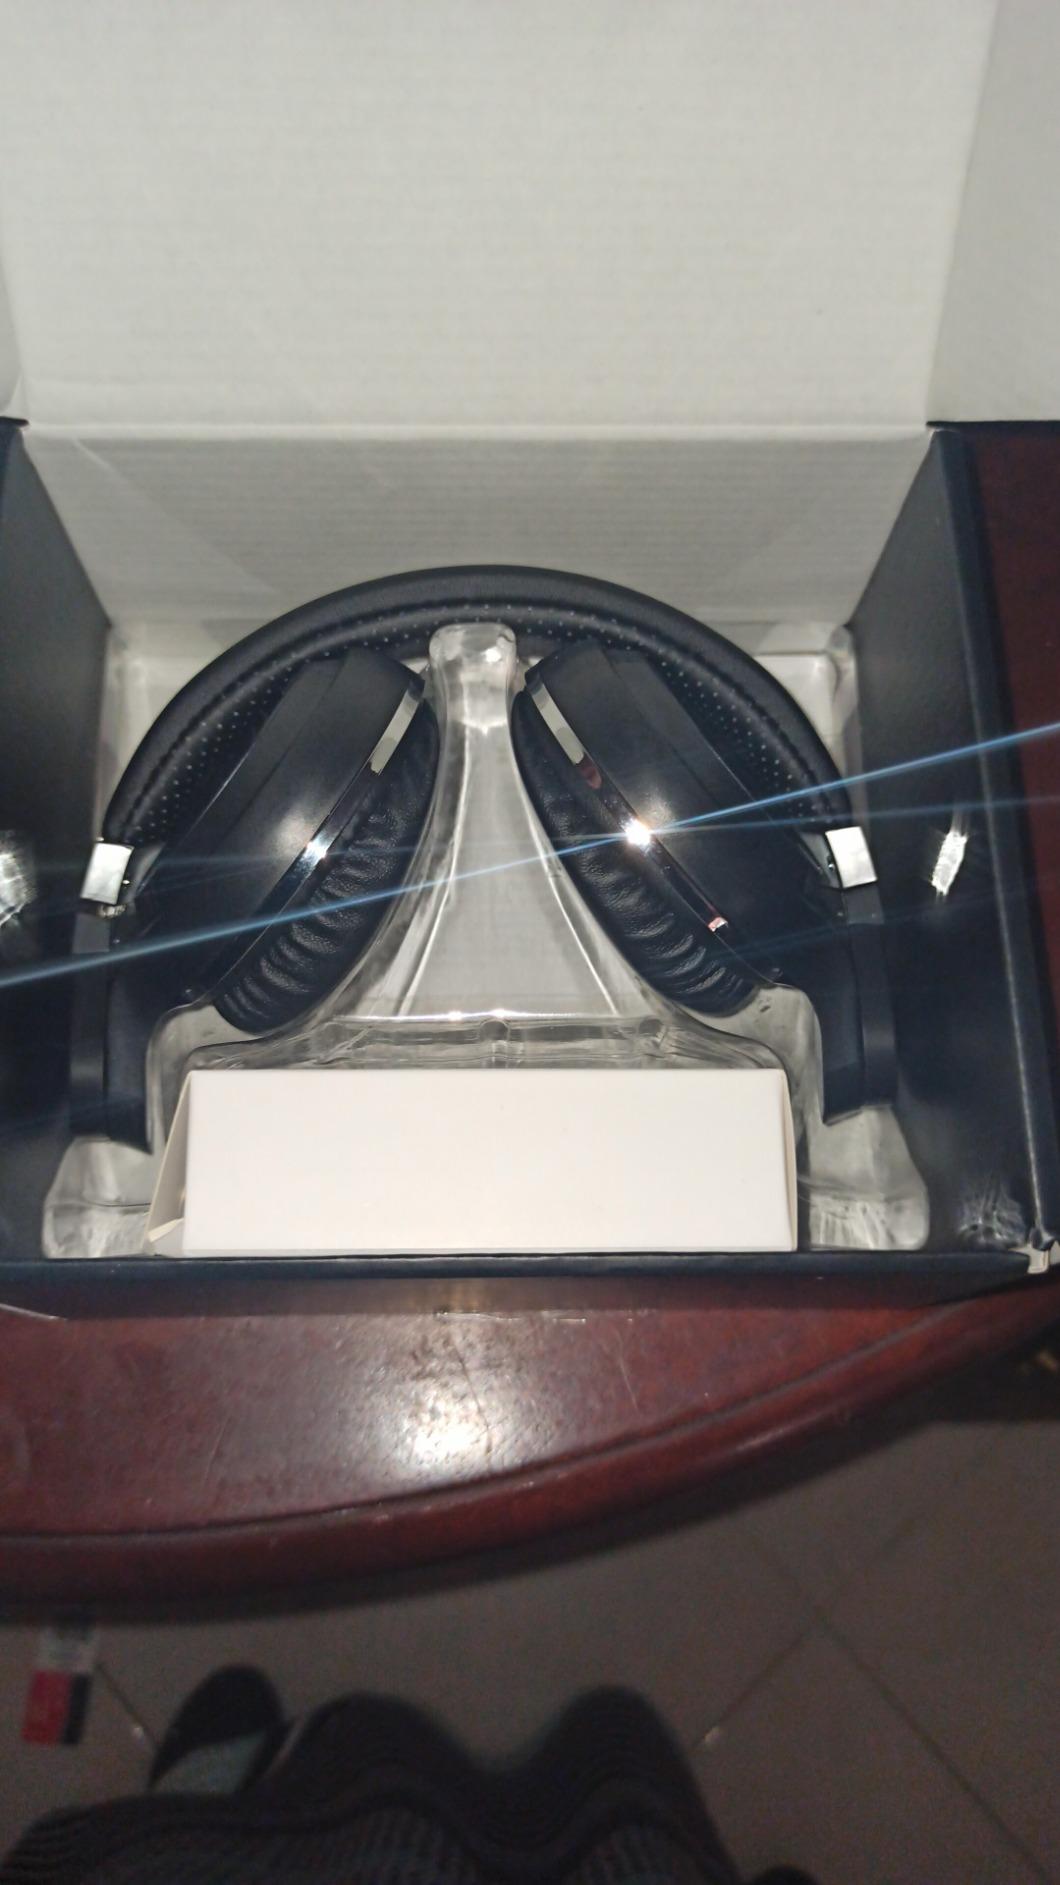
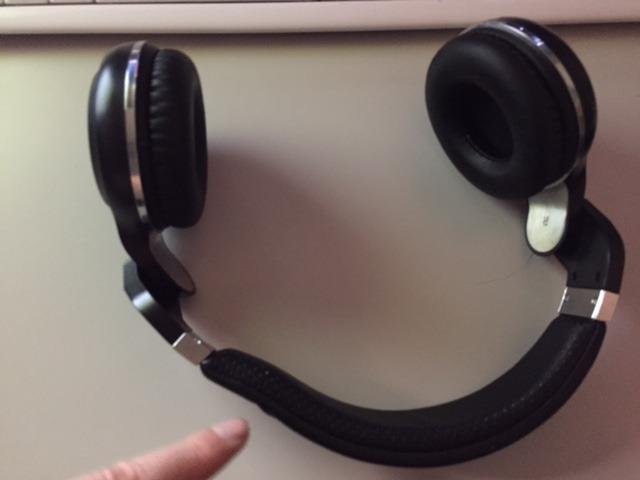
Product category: headphones
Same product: yes